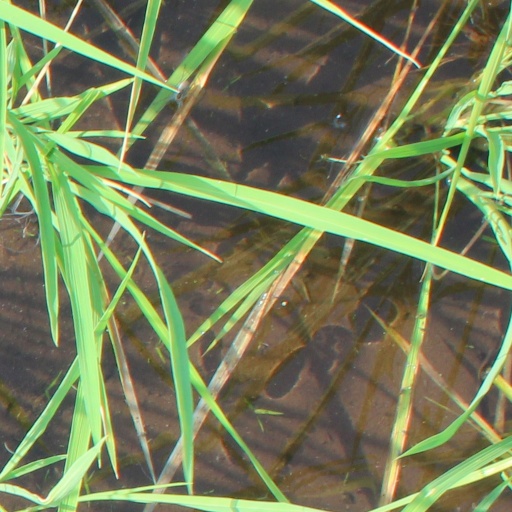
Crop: rice